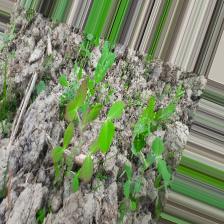
Label: Lentil Rust